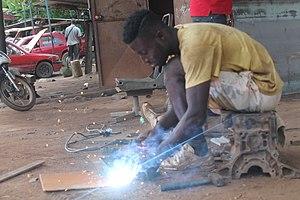
Le ferronnier, le professionnel du fer d'Aboisso. This is an image of ""African people at work"" from Ivory Coast"
Le ferronnier est un professionnel du bâtiment, artisan ou ouvrier, qui réalise des éléments architecturaux en fer forgé, appelés ferronneries : mobilier, grilles, garde-corps, rampes d'escalier, charnières et serrures de portes…